Wat Phra Kaew, Chiang Rai

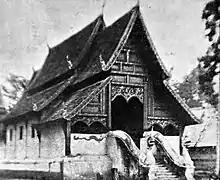
The Ubosot of Wat Phra Kaew, Chiang Rai circa 1946

Wat Phra Kaew is a third-common-class royal temple situated in the area of 10,640 square metres on Trairat road, Wiang sub-district, Muang Chiang Rai in Chiang Rai City, Thailand. The King of Thailand upgraded the temple to the royal temple on May 31, 1978. The temple gains historical importance as the place where the Emerald Buddha was found. It is also one of the main centres of Buddhist education and the Sangha's administration in northern Thailand.